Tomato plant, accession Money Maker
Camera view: vertical (180 deg); turntable rotation: 330 degrees
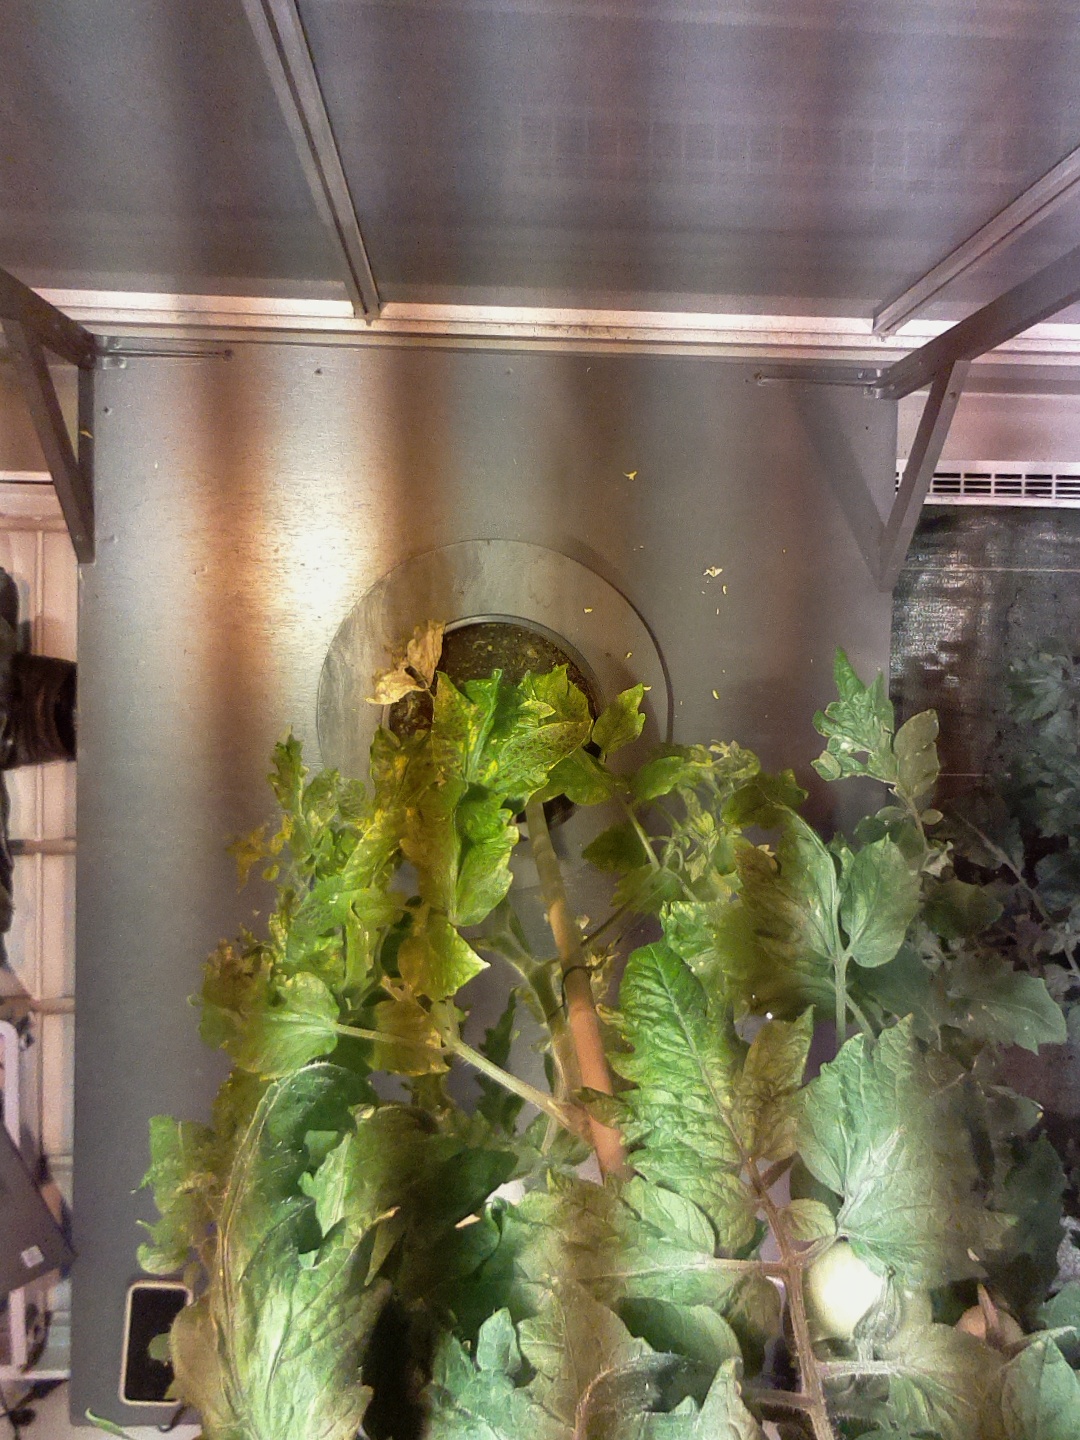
BBCH growth stage 72: 20%-30% of final fruit size